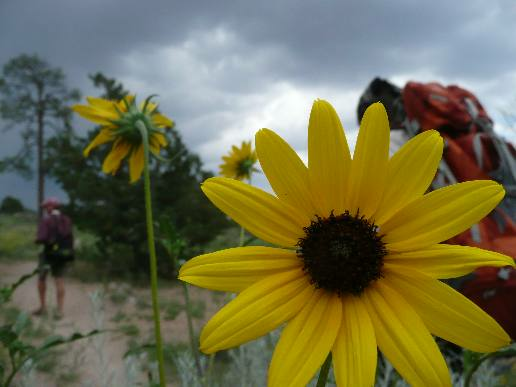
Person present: No